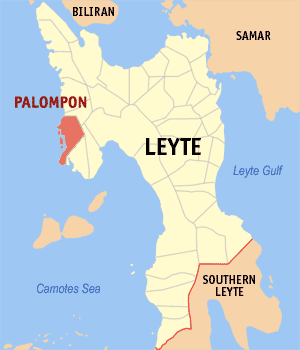
Palompon est une municipalité de la province de Leyte, aux Philippines.